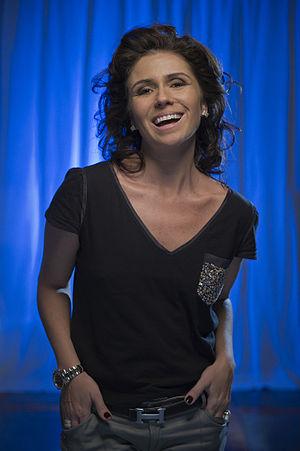
Giovanna Antonelli, née à Rio de Janeiro le 18 mars 1976, est une actrice brésilienne. Elle est devenue célèbre en raison de ses rôles dans les telenovelas brésiliennes telles que Le Clone et Secrets de famille produites par Rede Globo.